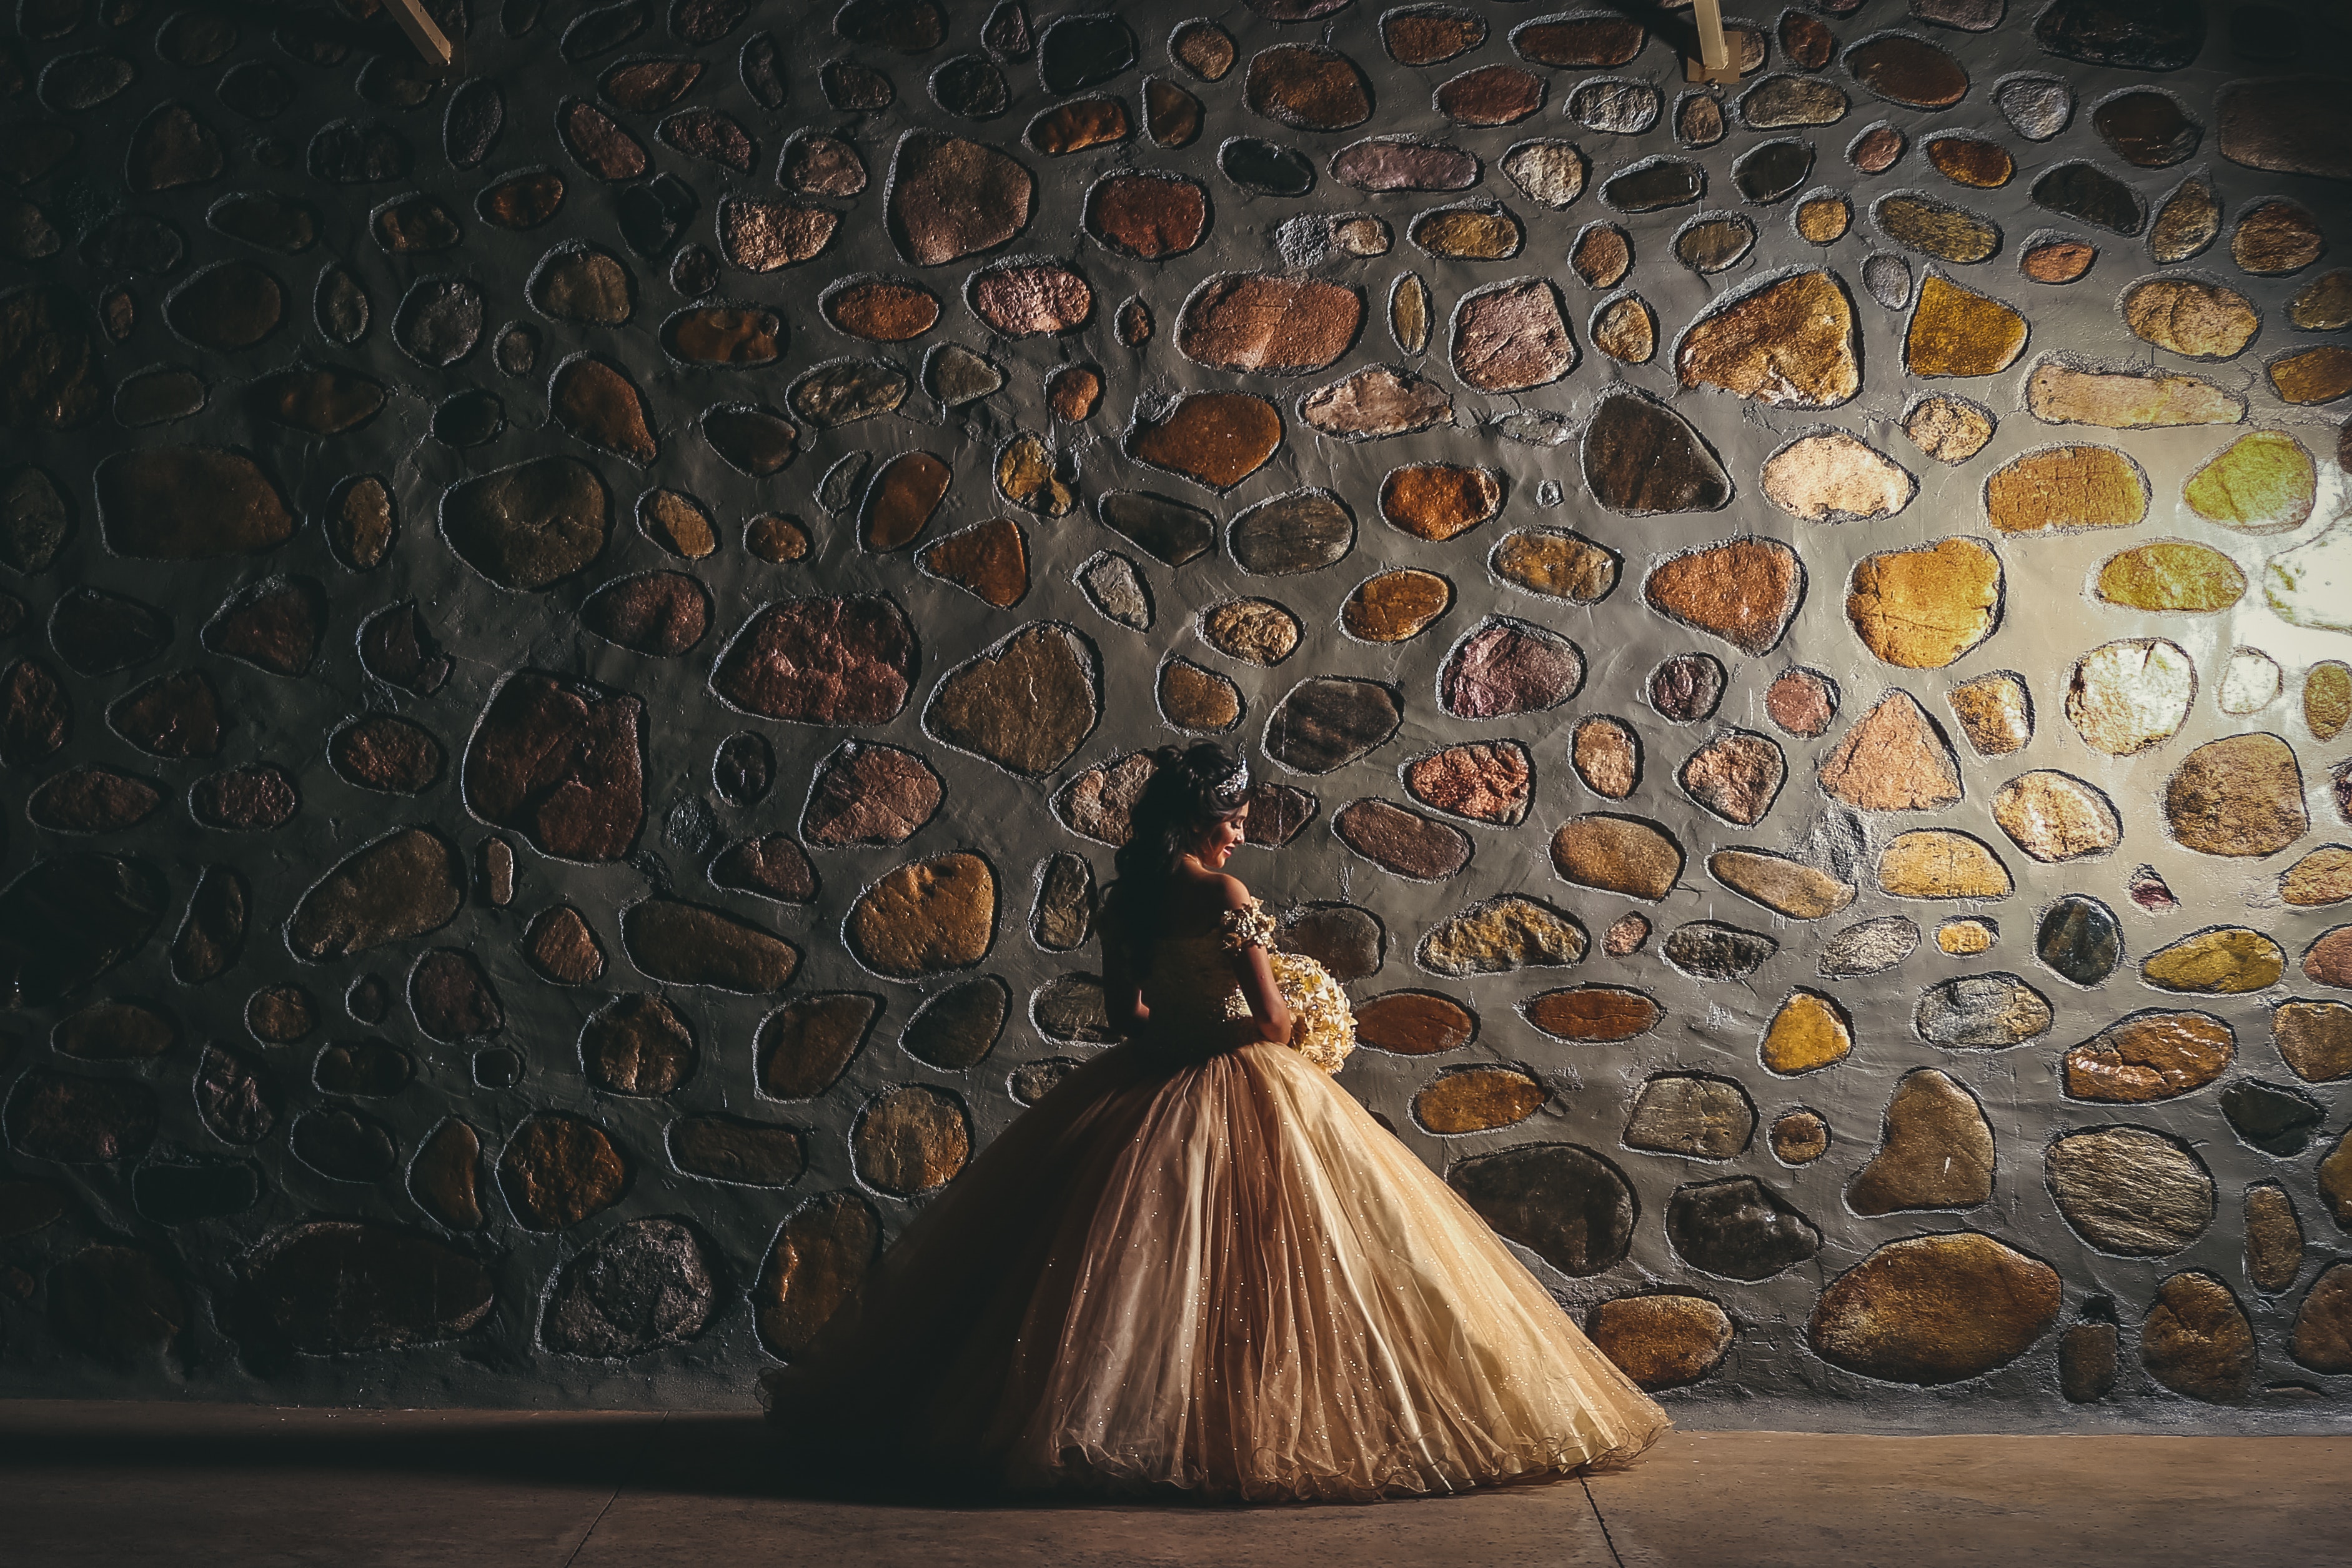
painting, art, visual arts, photography, stock photography, illustration, still life